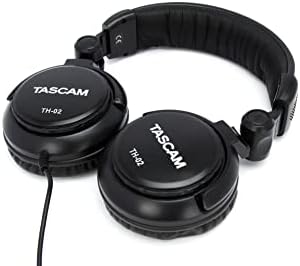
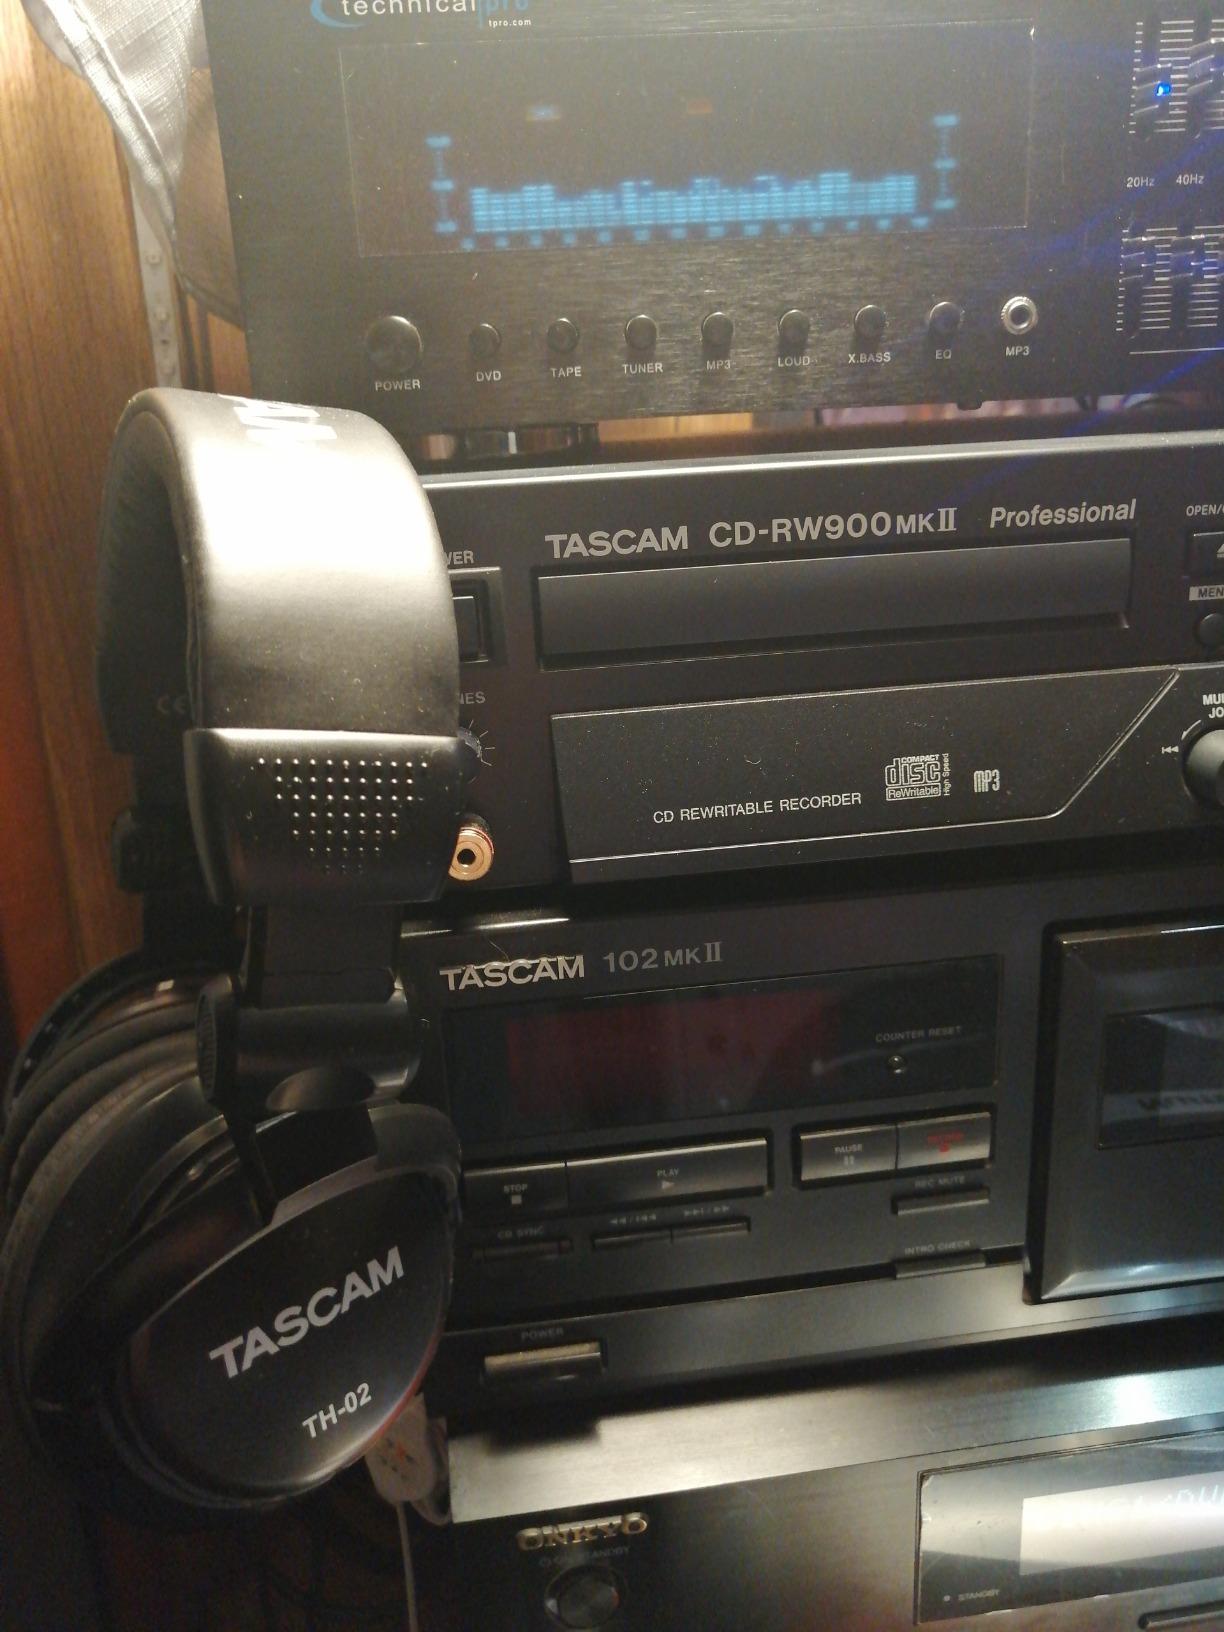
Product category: headphones
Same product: yes